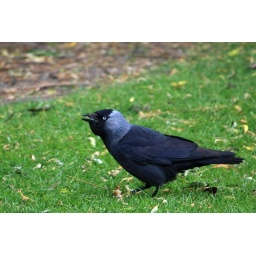
I caught this little fellow while sitting by the Yare in Norwich eating my lunch